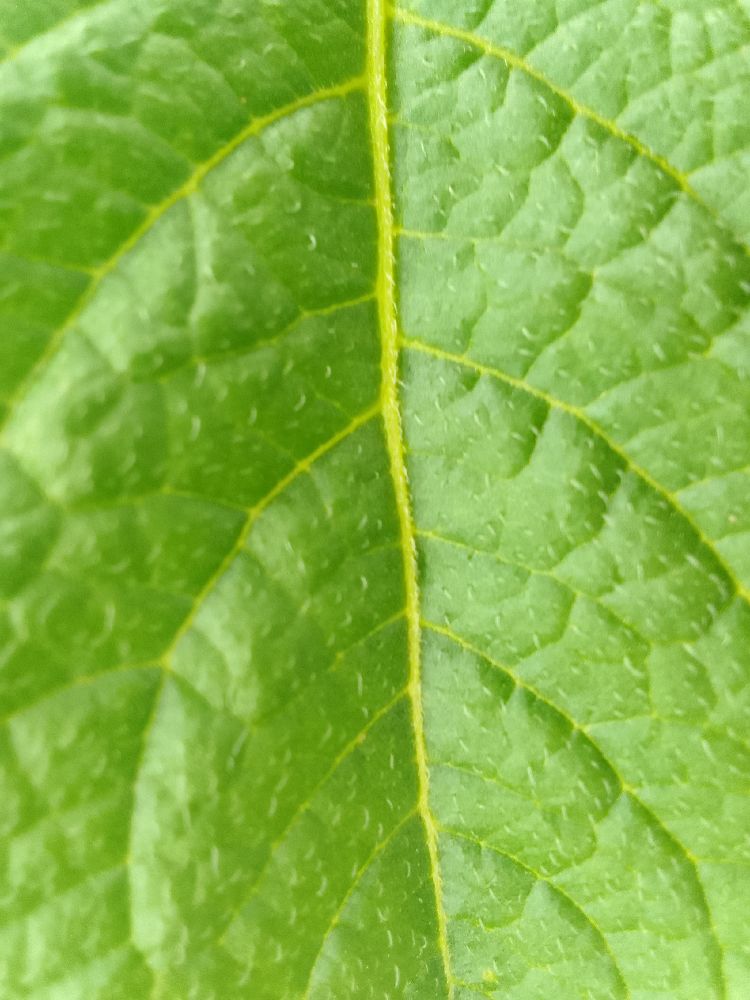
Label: Healthy